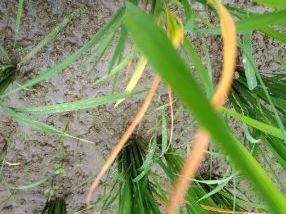
Disease: Tungro